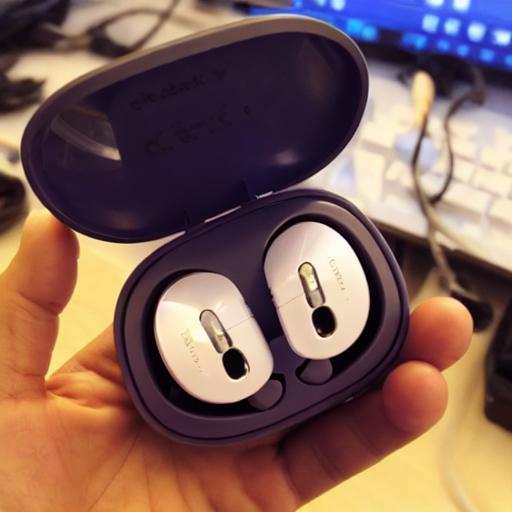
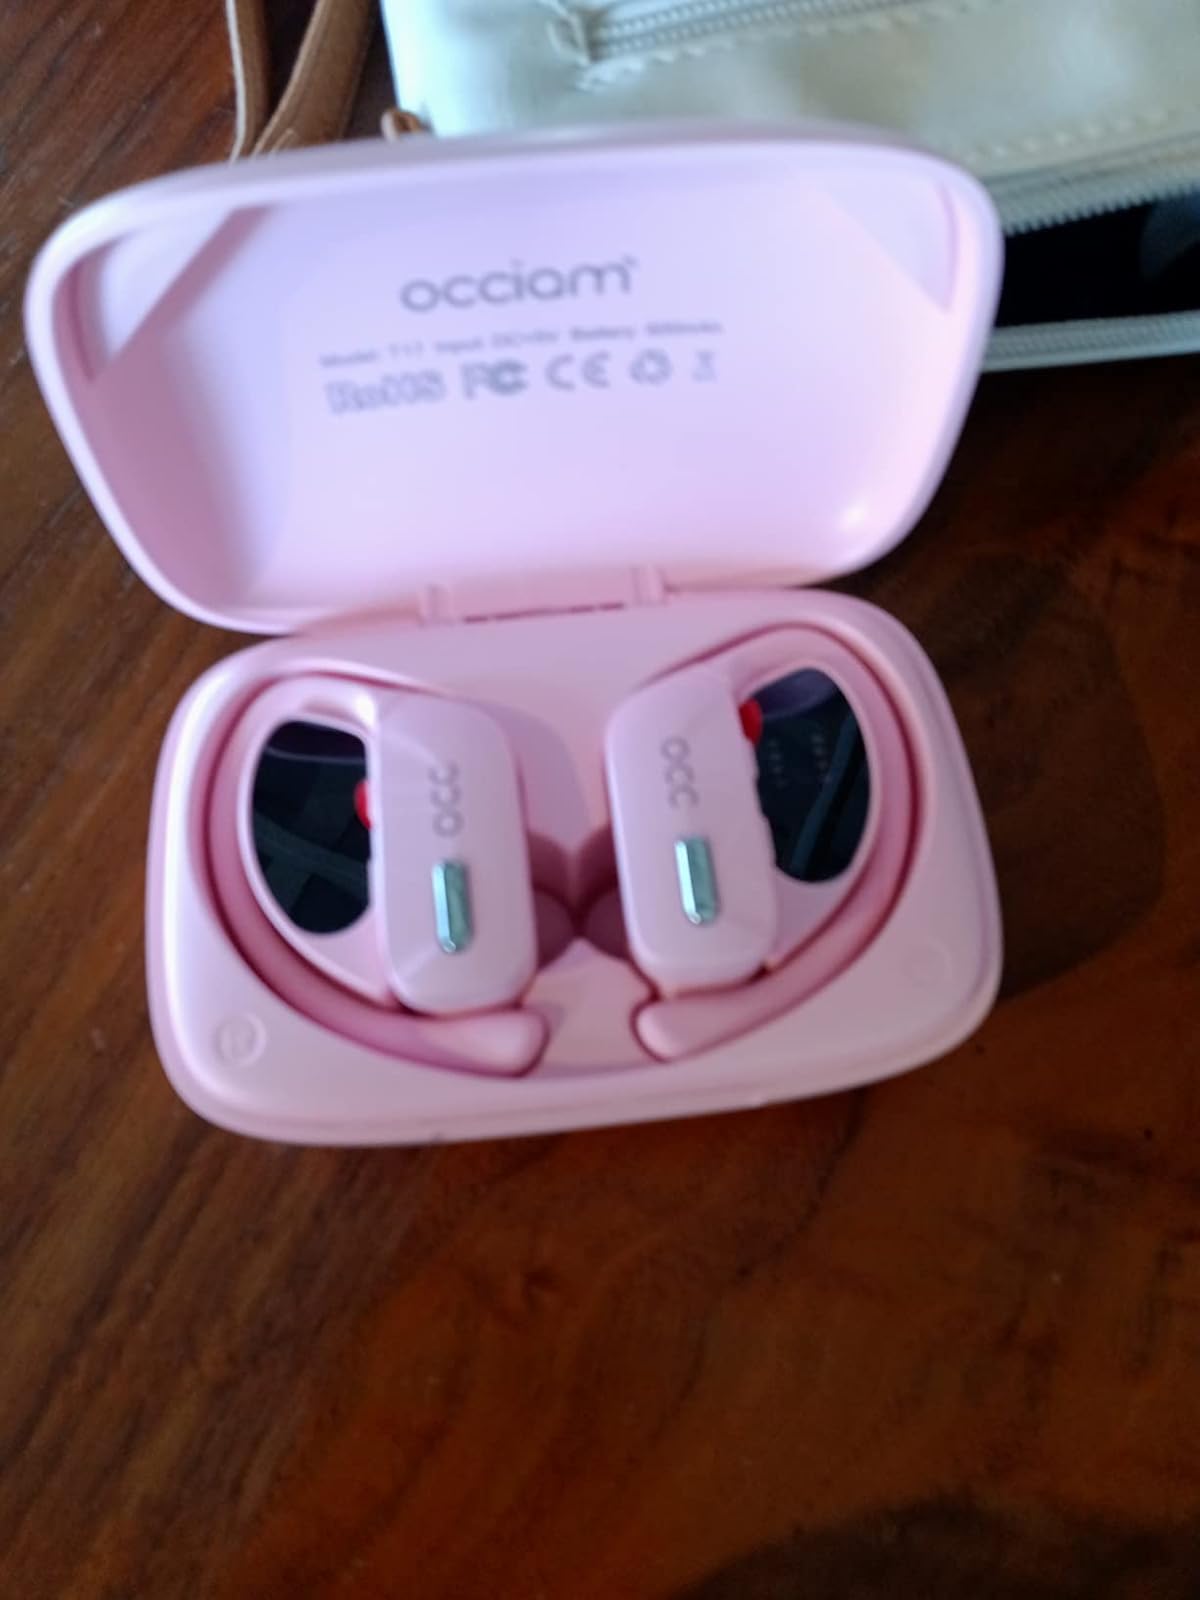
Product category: earbuds
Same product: no